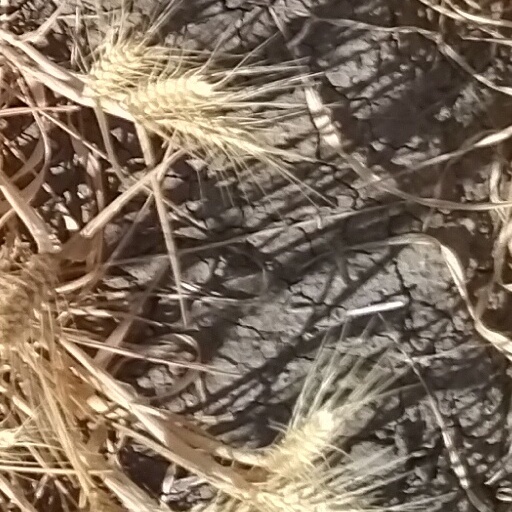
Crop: wheat